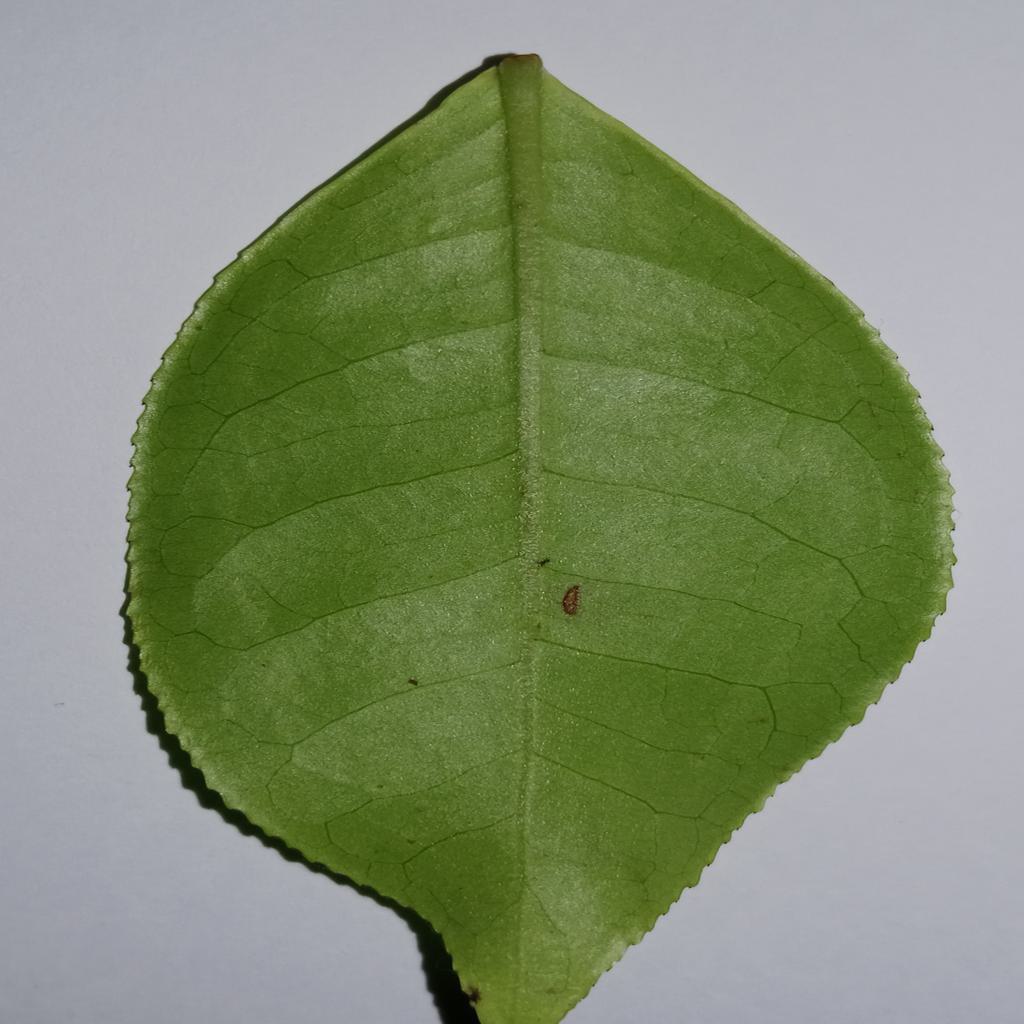
Label: Healthy